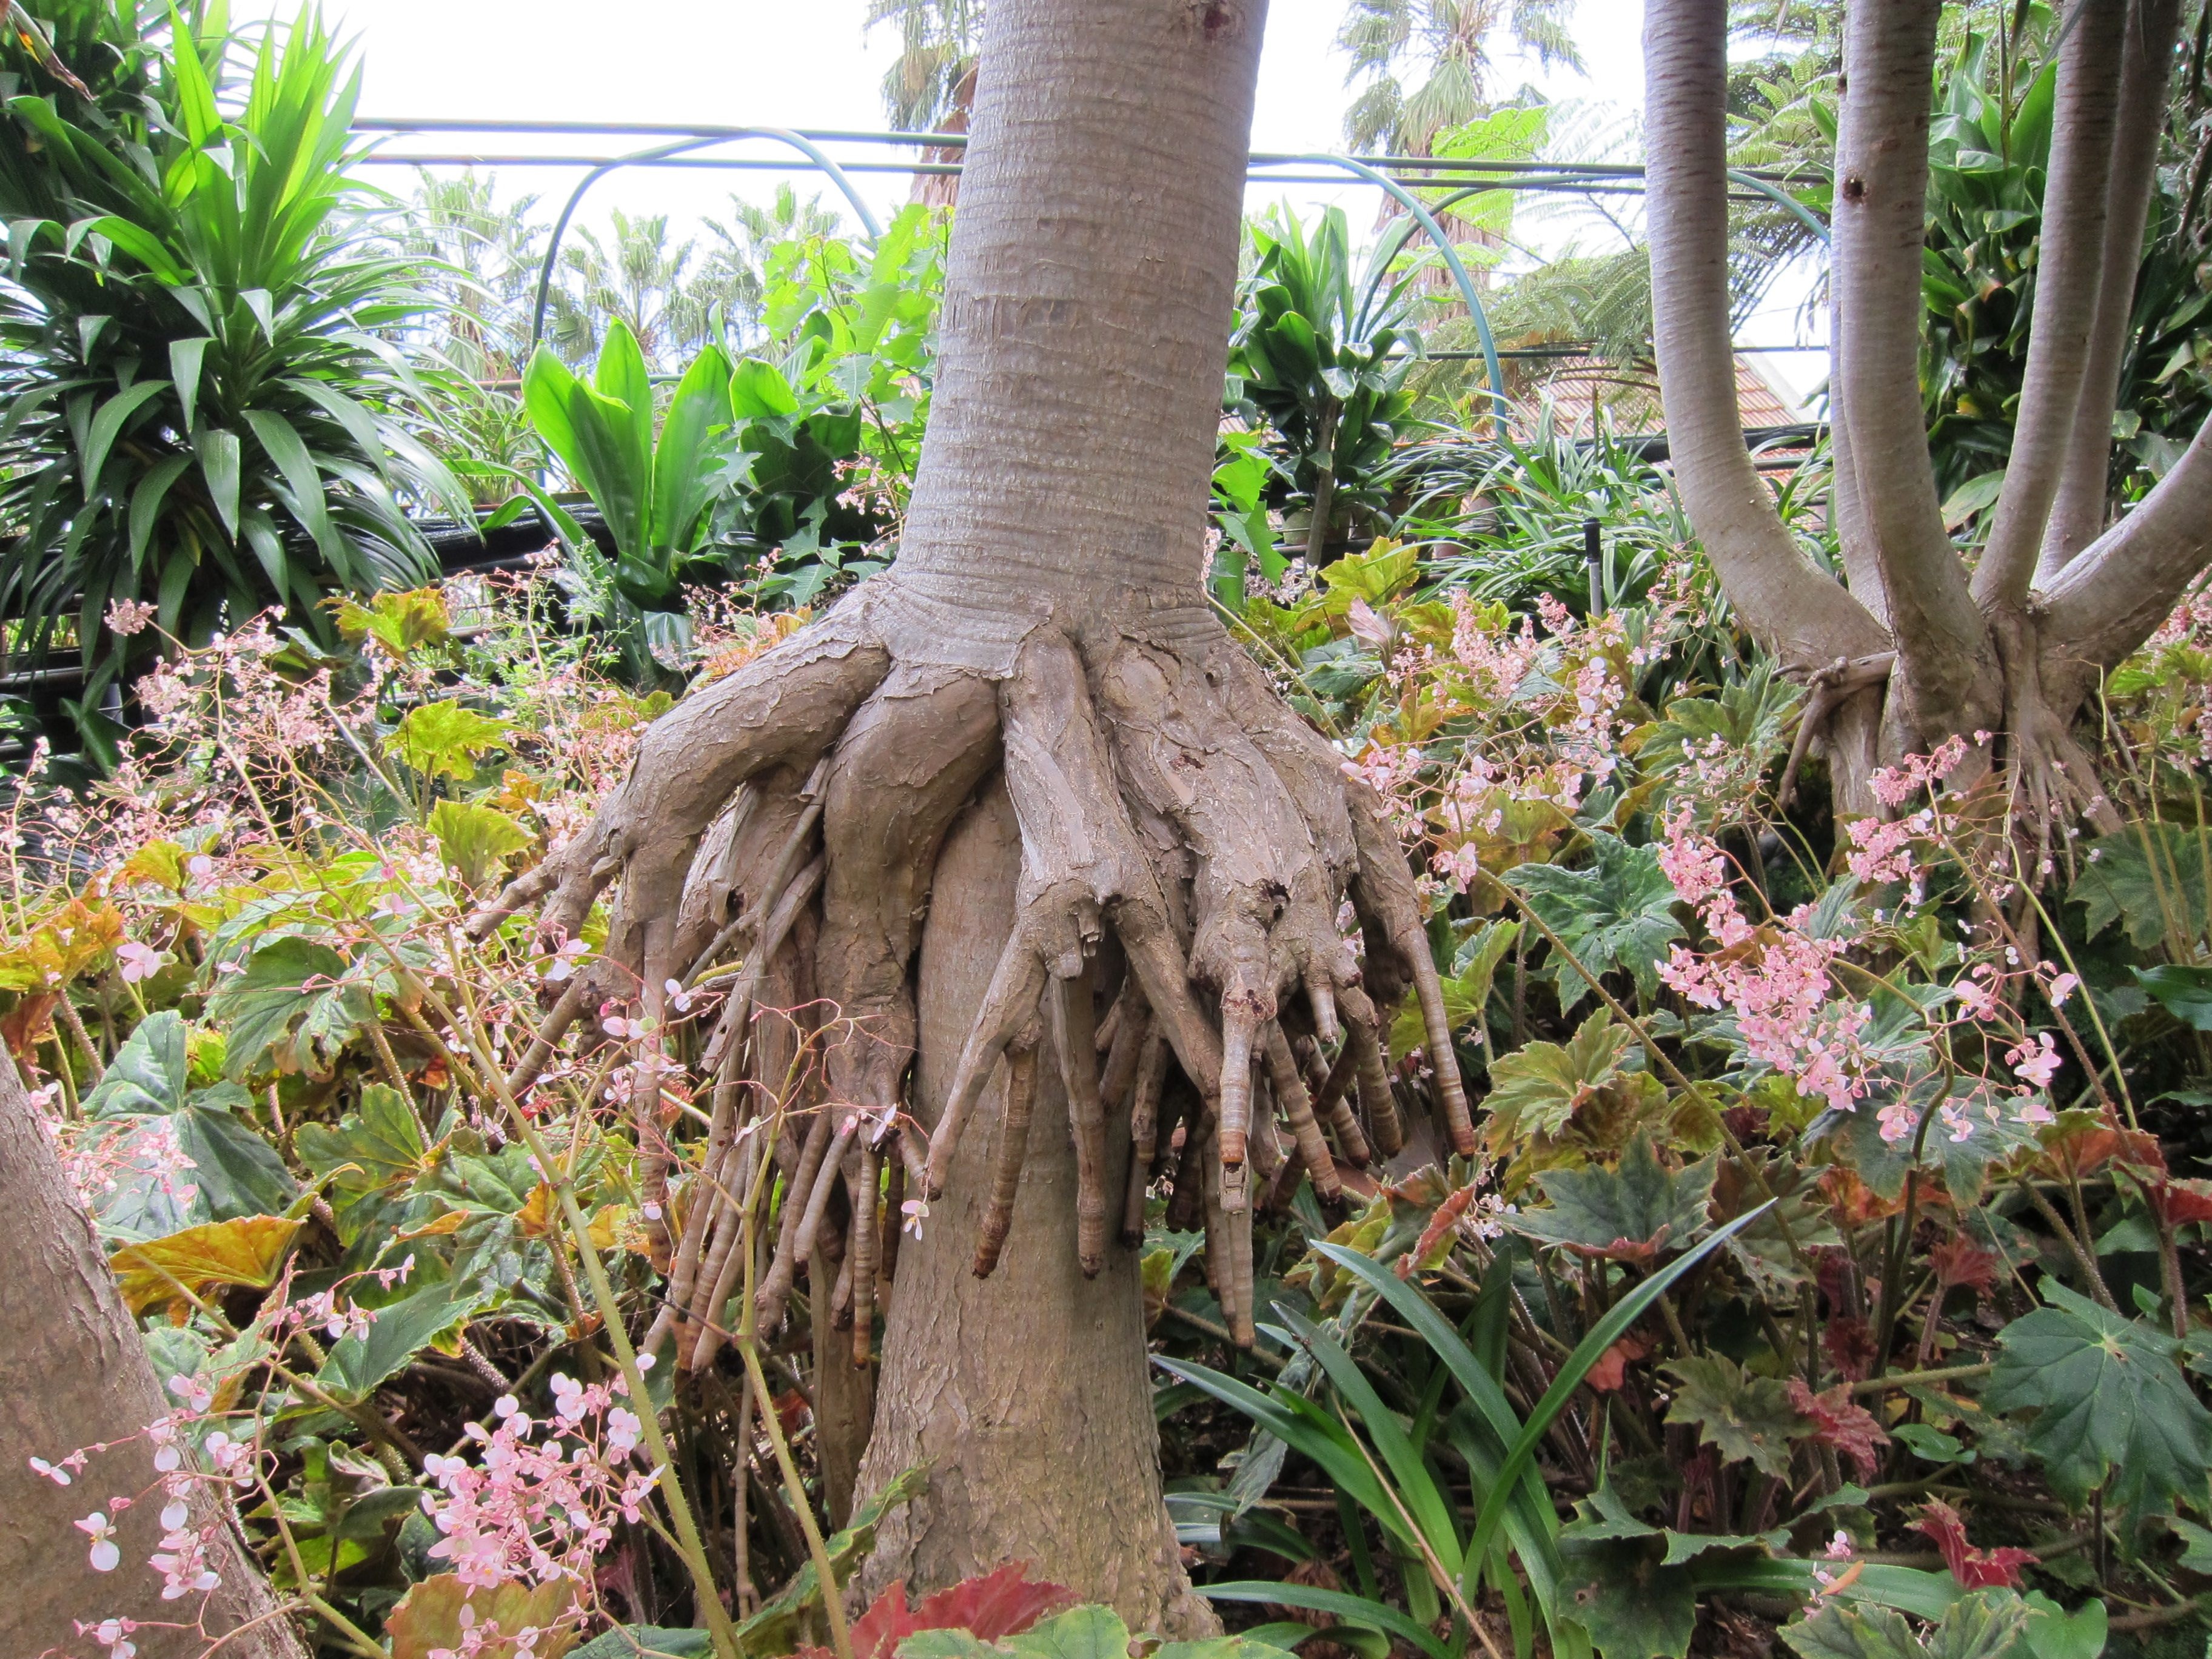
tree, nature, plant, flower, jungle, produce, natural, botany, garden, flora, houseplant, ecology, shrub, rainforest, roots, botanical garden, yard, tree roots, flowering plant, land plant, arecales